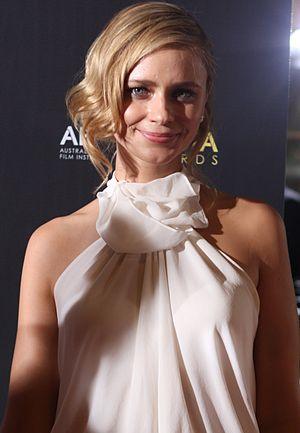
Maeve Dermody, née en 1985 à Sydney, est une actrice australienne.